Cro (TV series)

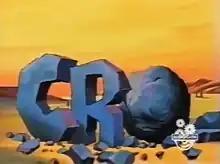

Cro is an American animated television series produced by the Children's Television Workshop (now known as Sesame Workshop) and Film Roman. It was partially funded by the National Science Foundation. Every episode has an educational theme, introducing basic concepts of physics, mechanical engineering, and technology. The show's narrator is an orange woolly mammoth named Phil who was found frozen in ice by a scientist named Dr. C and her assistant Mike. After they defrost him, Phil tells both of them about life in the Ice Age, including stories about his friend Cro, a Cro-Magnon boy.